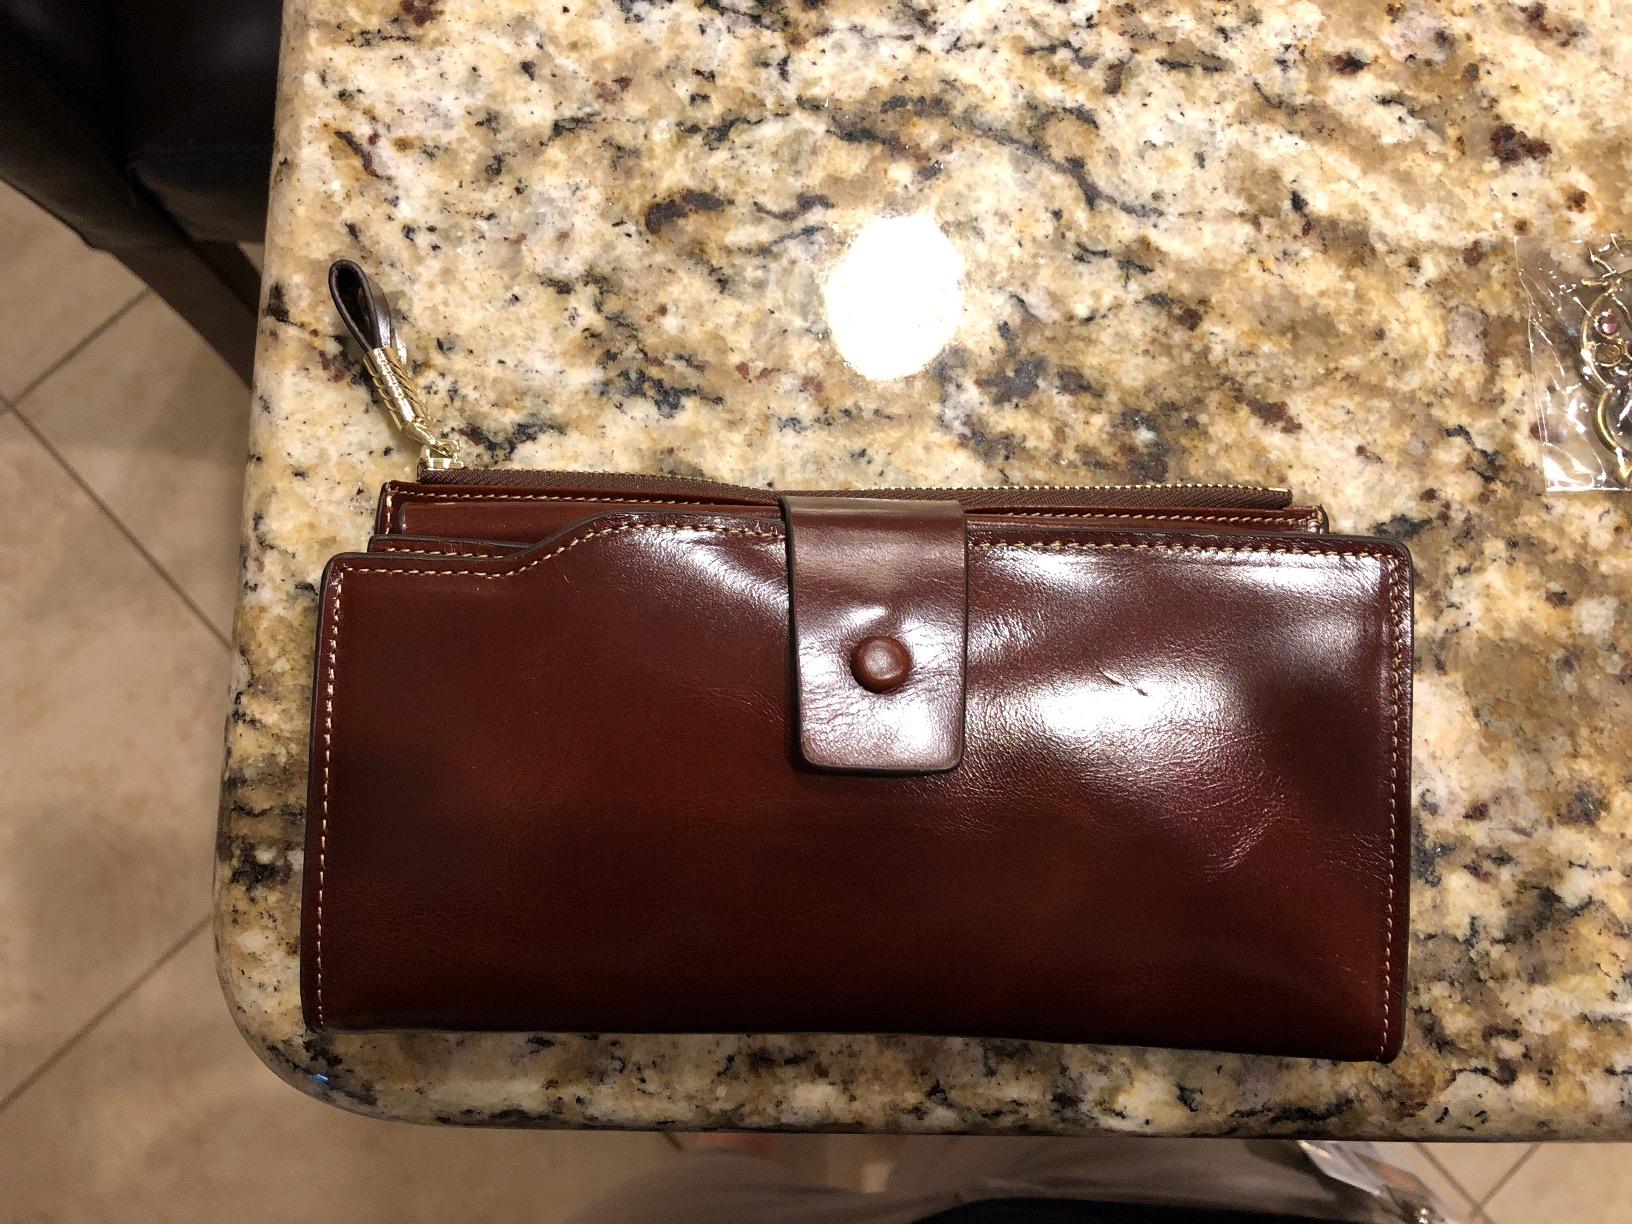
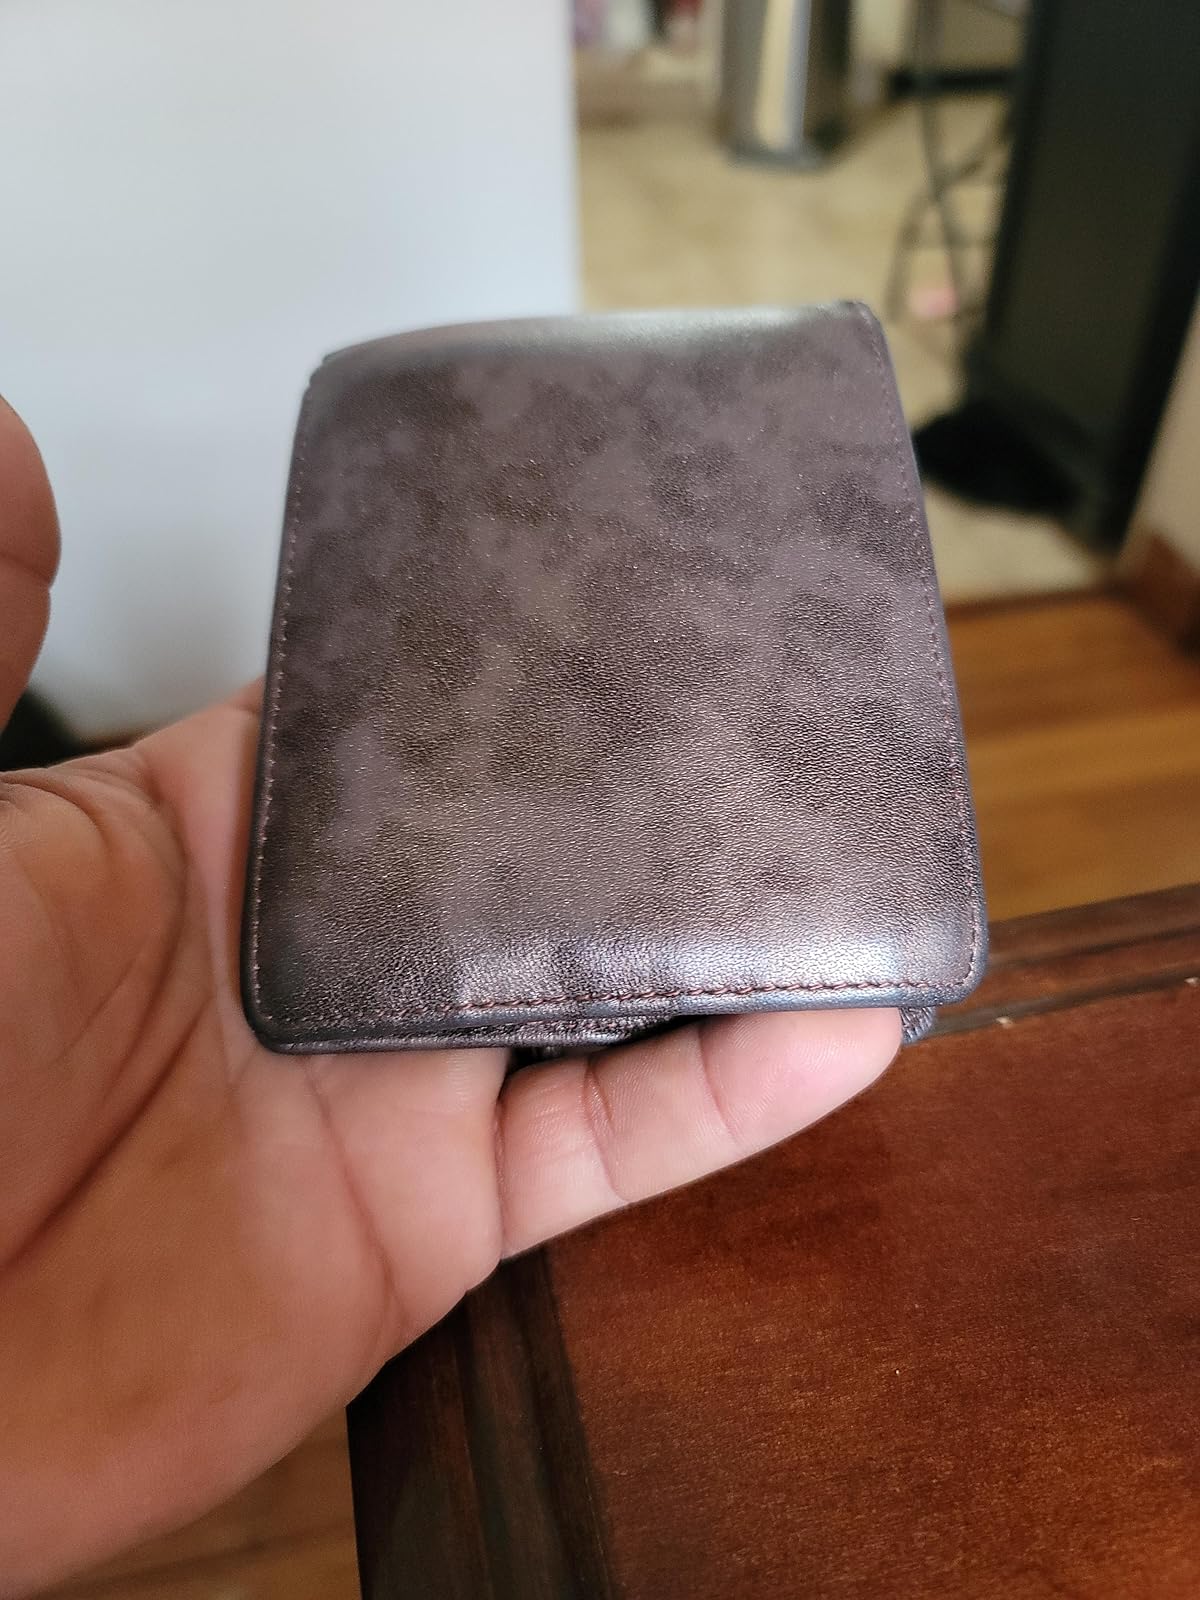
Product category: accessories_wallet
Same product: no